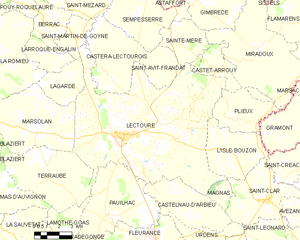
Lectoure est une commune française située dans le département du Gers en région Occitanie.